American Red Cross Clubmobile Service

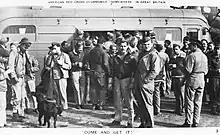
American Red Cross Clubmobile at Alconbury

The foremost duty of the American Red Cross women who volunteered their service on Clubmobiles was to lift the morale of homesick GIs overseas during World War II. While their concrete responsibilities extended to providing servicemen with food and entertainment, their most significant contributions were intangible, as there was an emphasis on the character and conduct of volunteers. Volunteers received extended training and briefing to deliver the servicemen with the proper kind of support: "They knew the right slang, had the right look, knew how to take and make a wisecrack, and knew how to talk about baseball and apple pie." Volunteers were instructed to encourage banter, look through photos with servicemen, and listen to their stories.